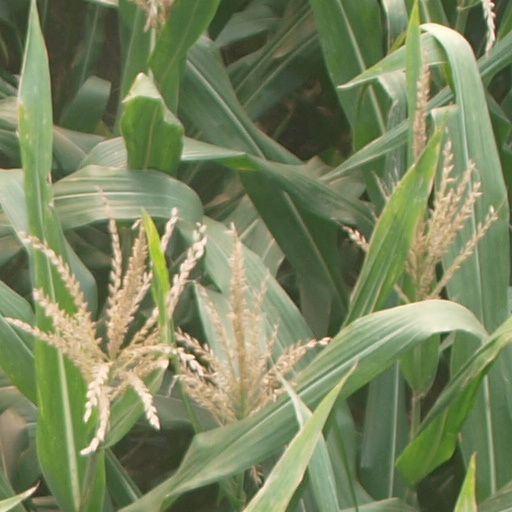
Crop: maize; corn